Music of Argentina

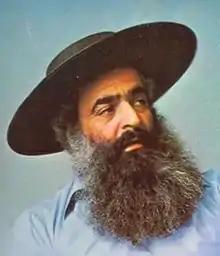
Musician and folklorist Jorge Cafrune was killed in a hit-and-run shortly after defying the military dictatorship.

In the late 50s, Argentina experienced a "folklore boom." Among the most influential groups of the time were Los Chalchaleros, from Salta; Los Fronterizos, also from Salta; and Los Hermanos Ábalos from Santiago del Estero. Composer Ariel Ramírez and guitarist Eduardo Falú were also notable figures during this period.